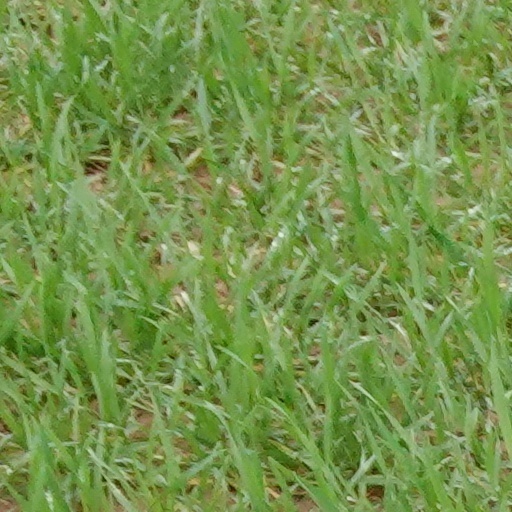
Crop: wheat